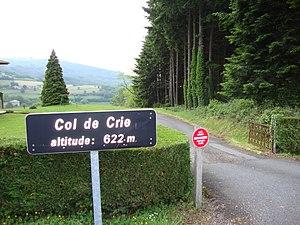
Monsols (Rhône, Fr) Col de Crie, panneau et paysage.
Monsols est une ancienne commune française, située dans le département du Rhône en région Auvergne-Rhône-Alpes. Le 1ᵉʳ janvier 2019, elle devient une commune déléguée de Deux-Grosnes.